Von der Mühll

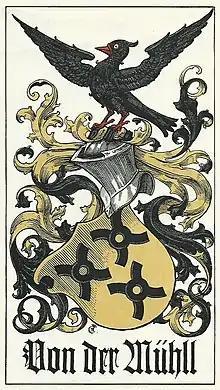
The coat of arms of the Von der Mühll family, in the "Wappenbuch der Stadt Basel".

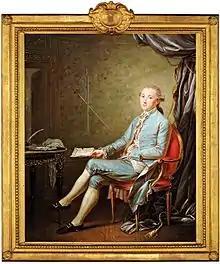
Johannes Von der Mühll-Faesch (1754-1815) by Nicholas LeJeune, Basel, 1778.

Von der Mühll or Von der Mühl is a Swiss patrician (see the Daig of Basel) and noble family.